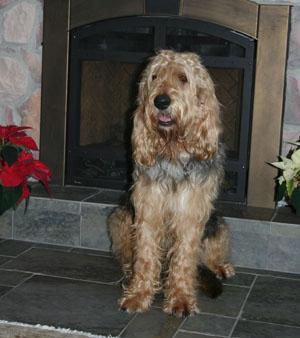
otterhound